Karol Stopa

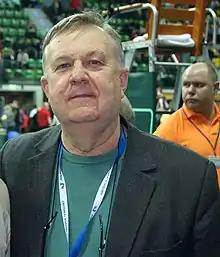
Karol Stopa.

Karol Stopa (born 12 March 1948) is a Polish sports journalist, commentator and tennis player.